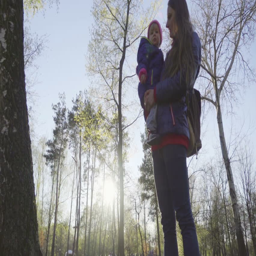
little girl hugs her mother in spring park on a sunny day .